Ahed Tamimi

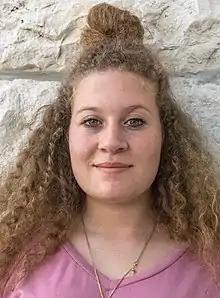
Tamimi in 2018

Ahed Tamimi (also romanized "Ahd"; born 31 January 2001) is a Palestinian activist from the village of Nabi Salih in the Israeli-occupied West Bank. Best known for appearances in photos and videos in which she confronts Israeli soldiers, she has been hailed by pro-Palestinian activists as a symbol of Palestinian resistance against the Israeli occupation. Her memoir "They Called Me a Lioness" was published in 2022.